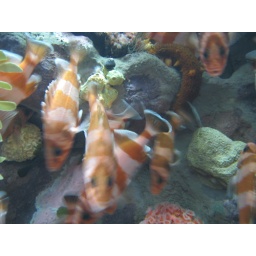
i love the rock fish up in the right hand corner, looking right thru you...